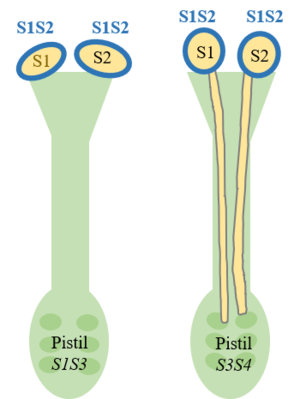
En auto-incompatibilité sporophytique, lorsque le même allèle S est partagé entre le pollen et le pistil, le pollen ne germe pas (pollen S1S2 avec pistil S1S3). Il y a compatibilité lorsque les allèles S du pollen et du pistil sont différents (pollen S1S2 avec pistil S3S4).
Chez les Angiospermes, l’auto-incompatibilité est un mécanisme qui empêche l’autofécondation dans une fleur, entre les fleurs d’une même plante, ou d’une plante génétiquement liée. Elle a été privilégiée chez certaines espèces pour favoriser le brassage génétique. Elle ne doit pas être confondue avec des mécanismes physiques ou temporels génétiquement contrôlés qui empêchent l'autopollinisation, comme l'hétérostylie et l’hermaphrodisme séquentiel.